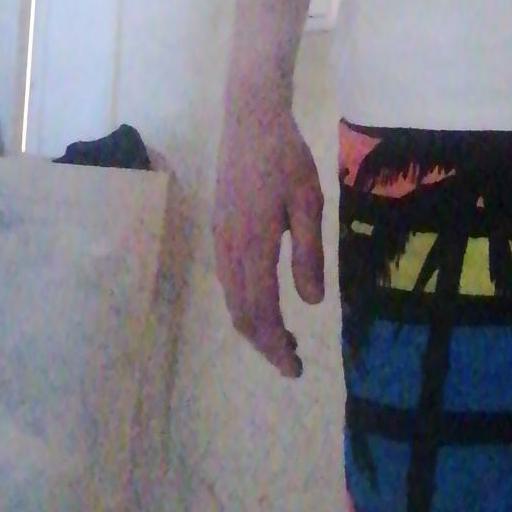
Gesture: no_gesture